Sofia Vikman

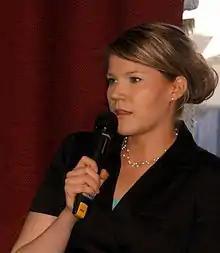
Sofia Vikman in 2009.

Maria Sofia Charlotta Vikman (born 12 May 1983) is a Finnish politician and a member of the Finnish Parliament, representing the National Coalition Party. Vikman was born in Tampere, and was first elected to the parliament in 2011, gaining 8,279 votes in the elections. She was re-elected in 2015 with 9,473 votes.